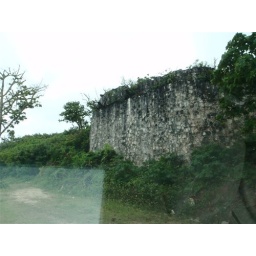
Old signal house near told train station